Seth Greenberg

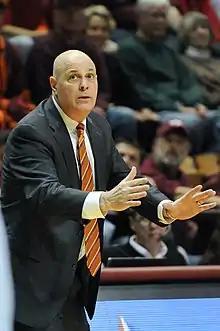
Greenberg in 2012 at Virginia Tech

Seth Vincent Greenberg (born April 18, 1956) is an American college basketball broadcaster who works as an analyst for ESPN.